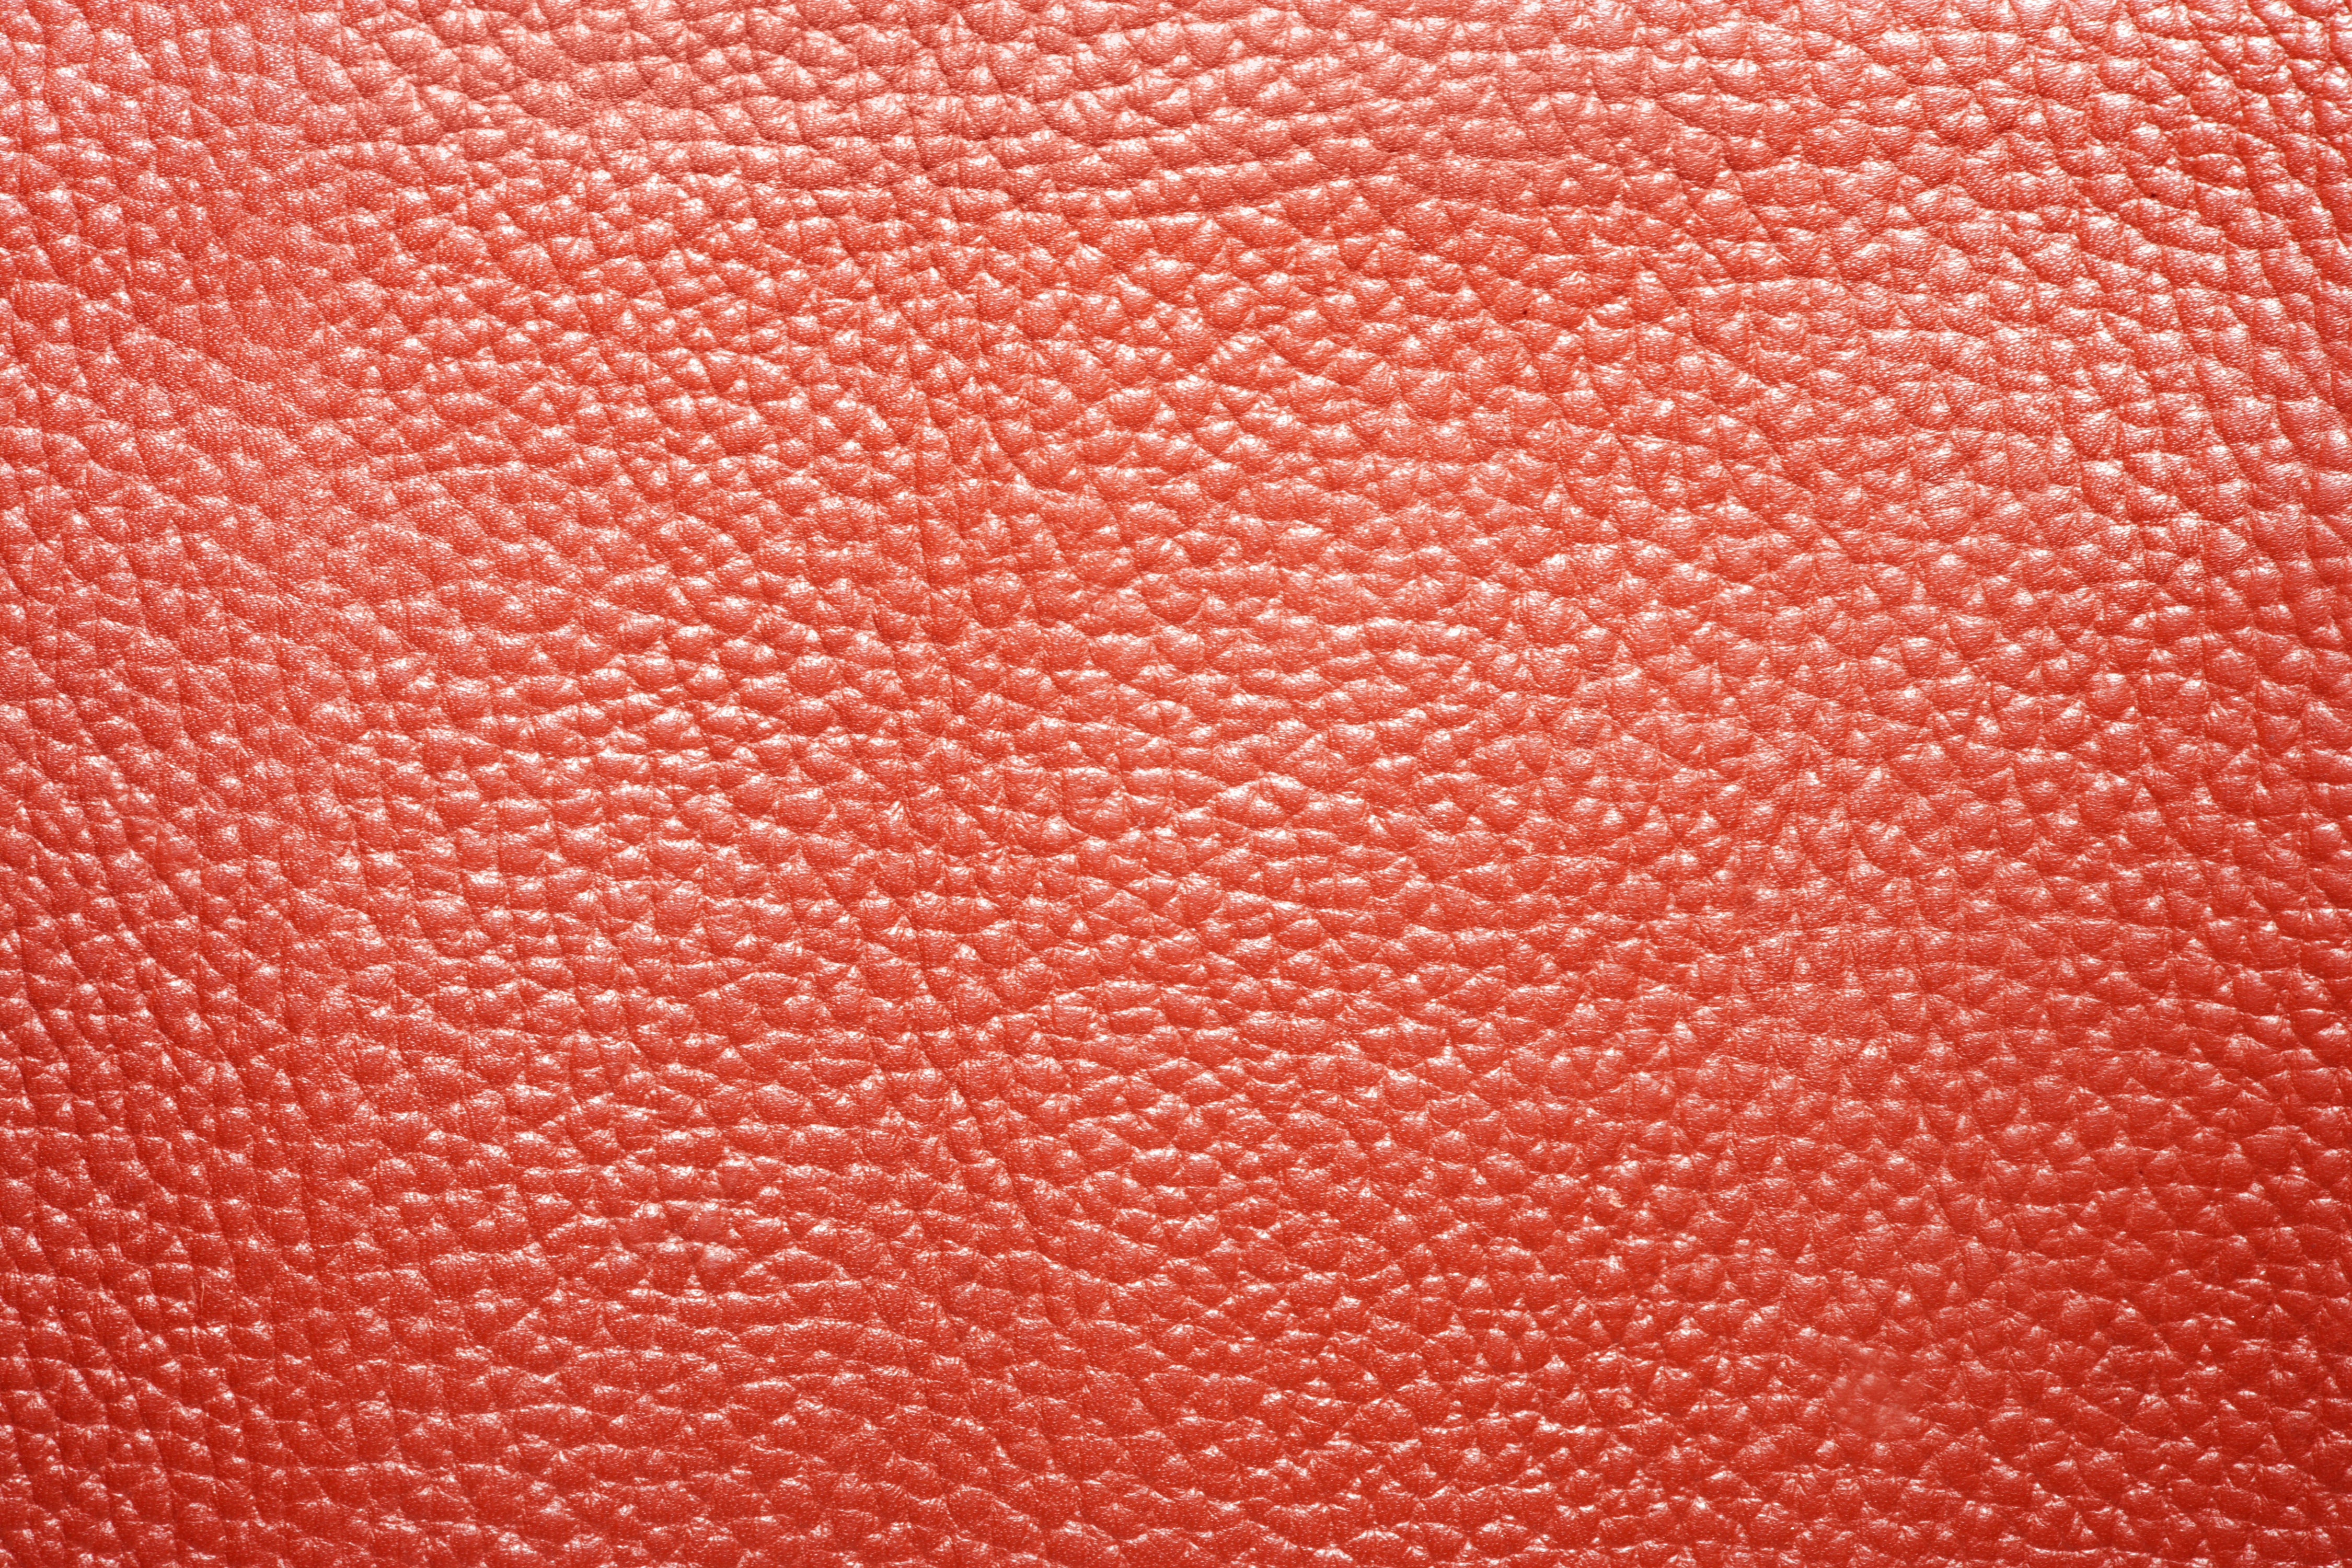
leather, vintage, antique, texture, rustic, orange, pattern, red, material, textile, worn, background, peach, mesh, backgrounds, leathery, cowhide, woven fabric